Gay Star News

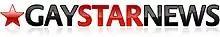
Former logo

Gay Star News went live with the backing of investors Goldman Sachs, PricewaterhouseCoopers and National Australia Bank on 16 January 2012. Stephen Fry then tweeted his support to his 3.7 million followers, and is credited by Gay Star News for publicising their site regularly.